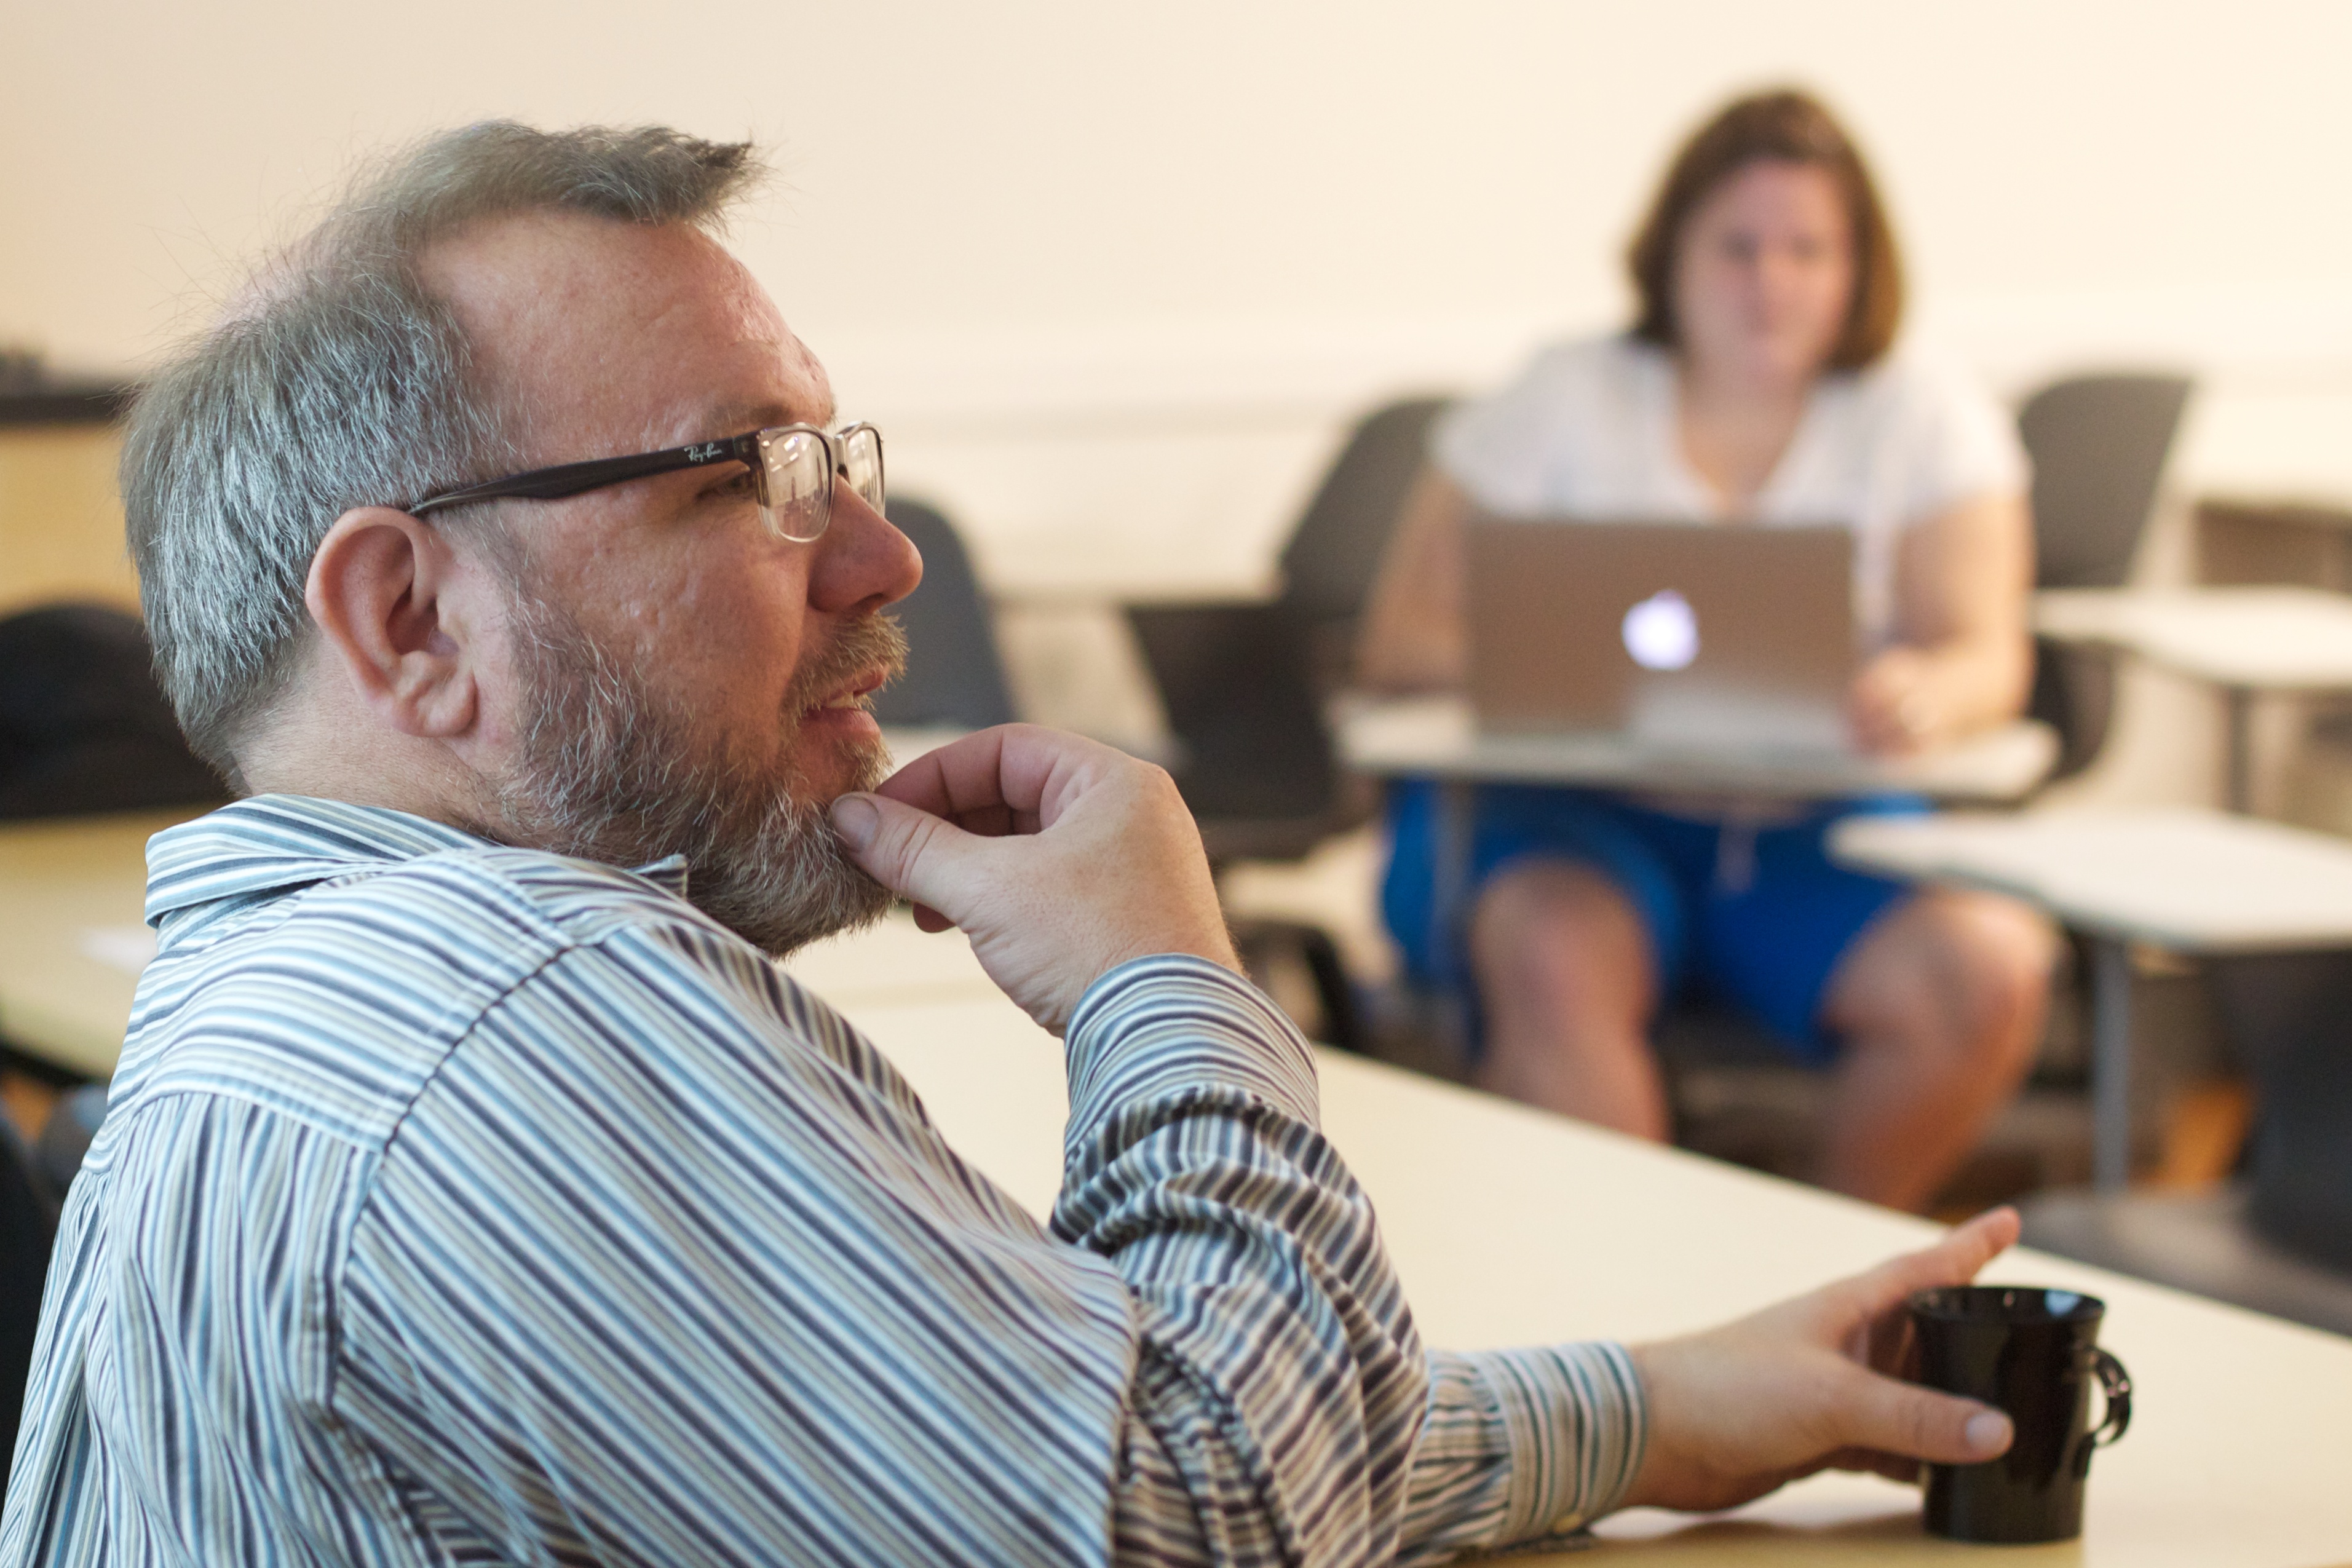
person, conversation, umwfa12